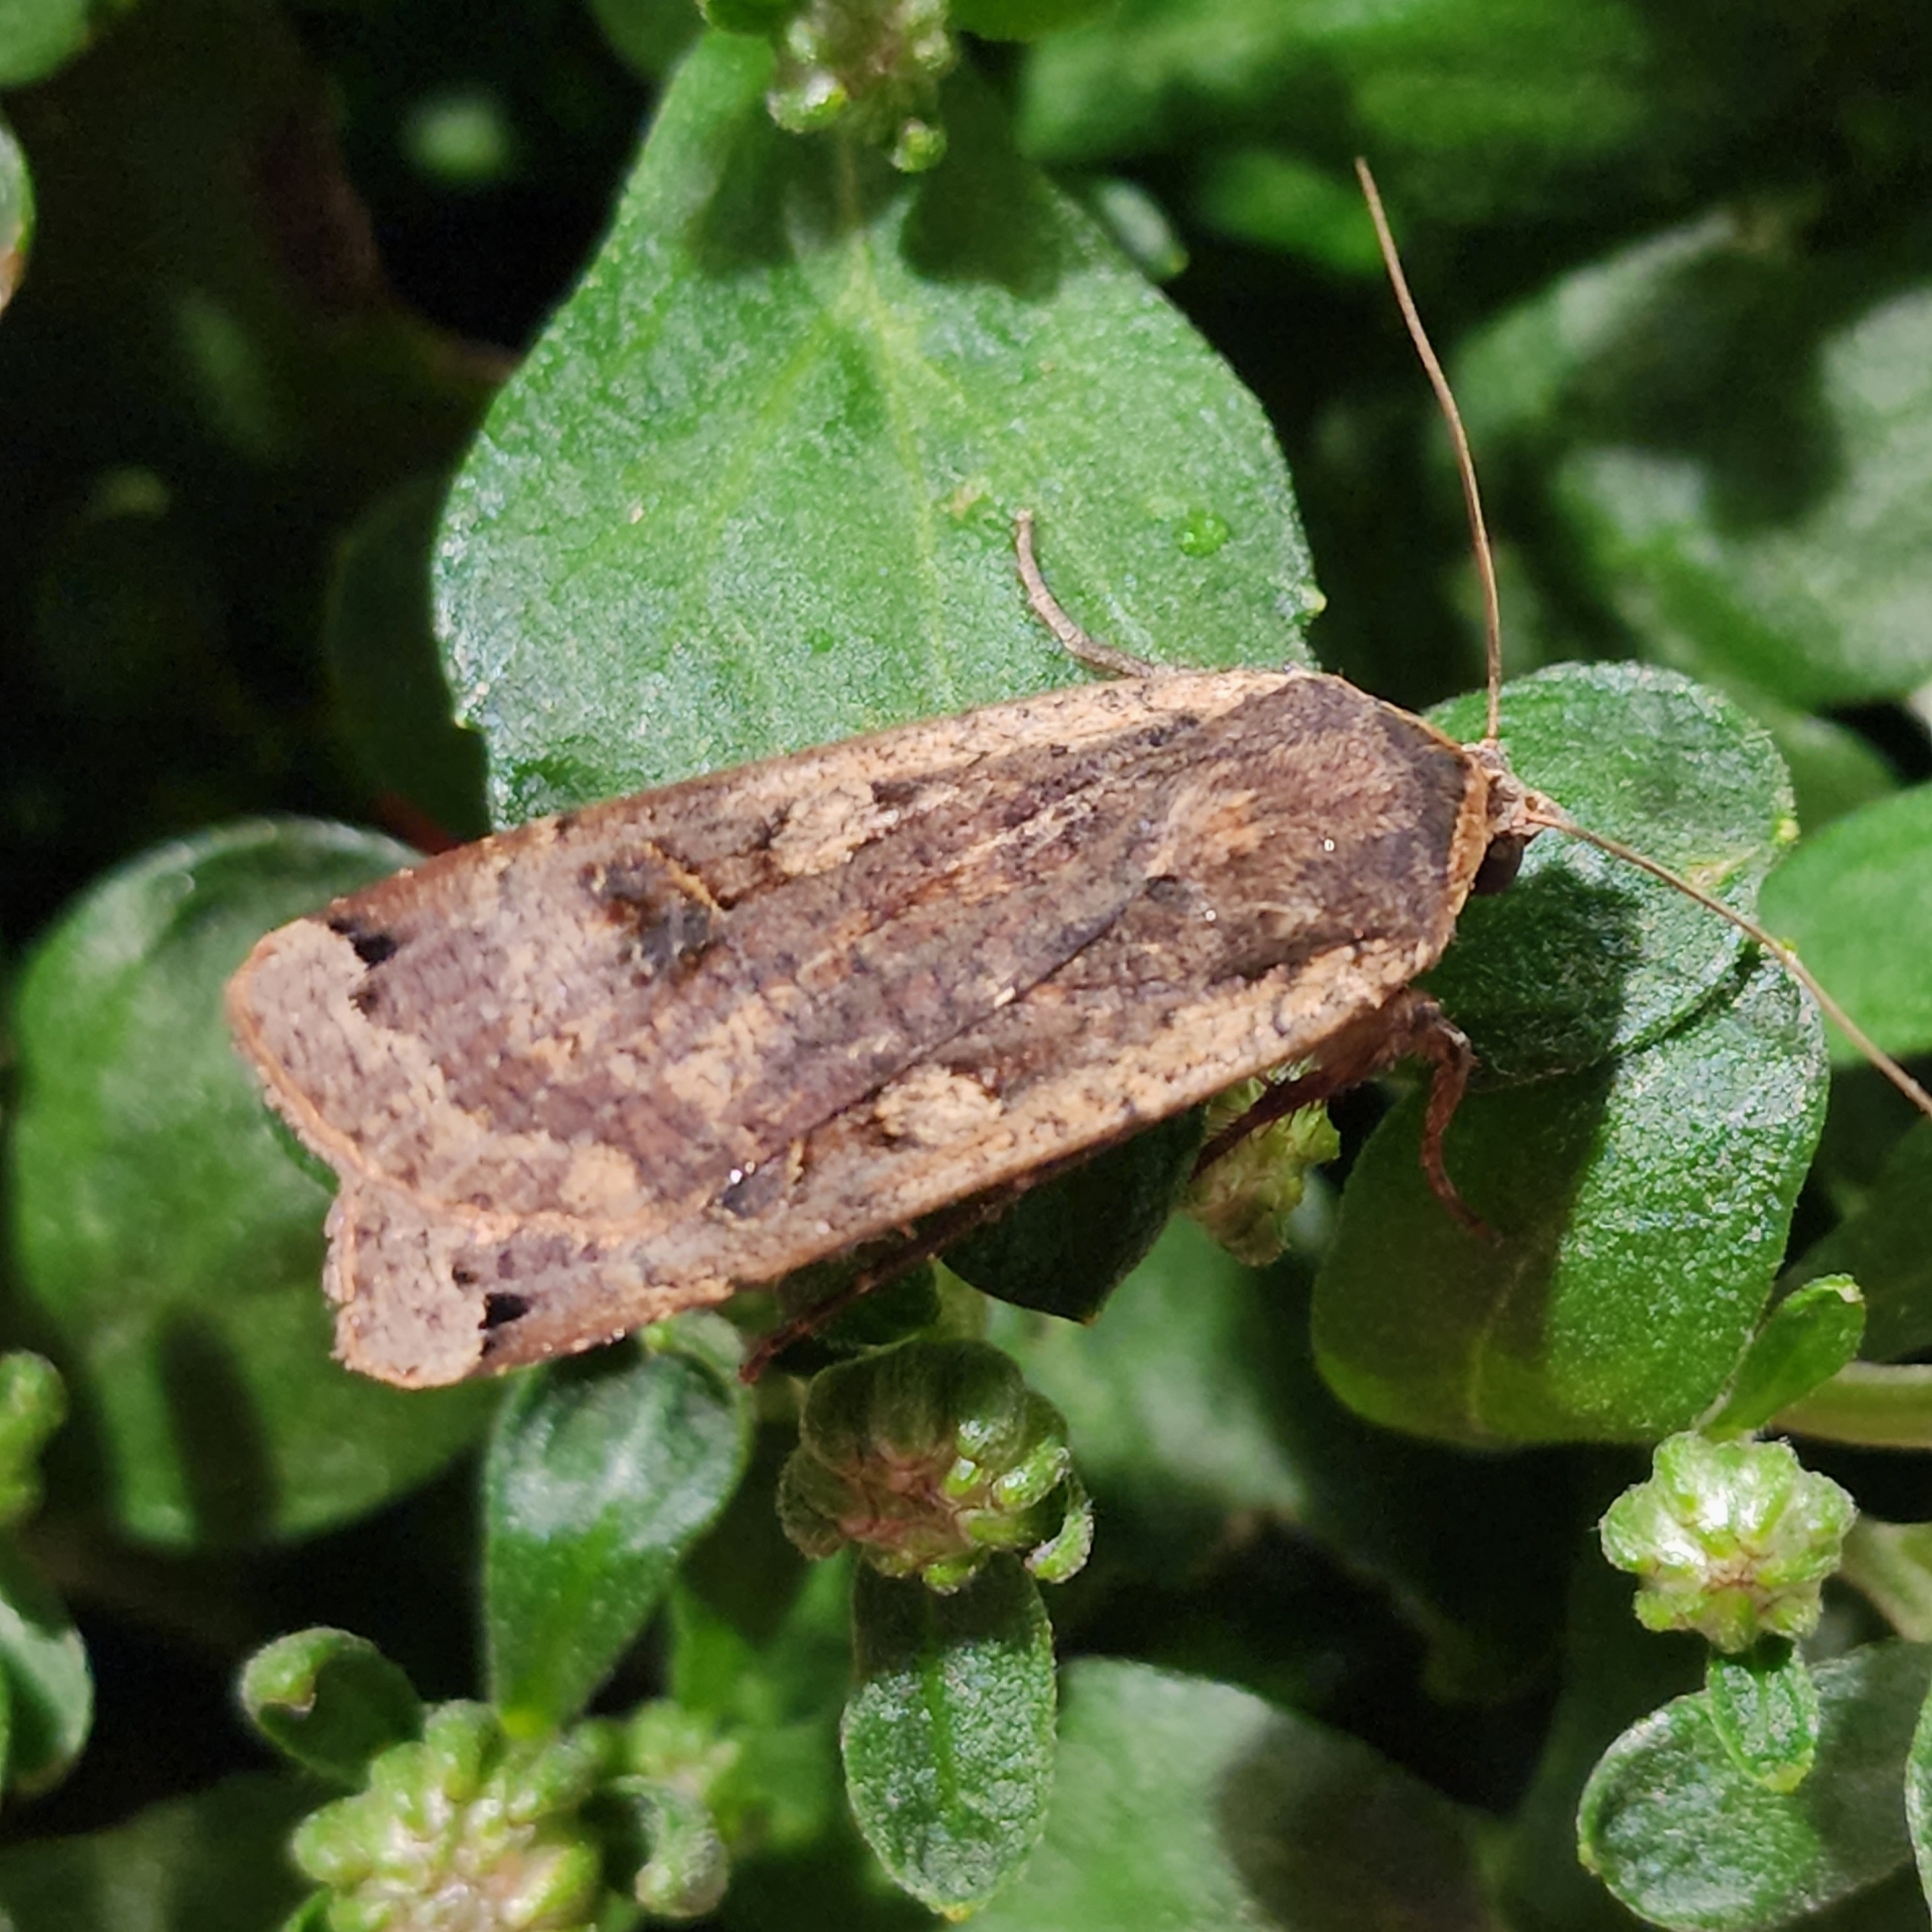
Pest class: cutworms